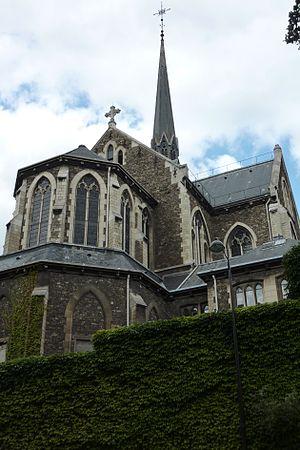
Il existe 171 basiliques mineures en France.
La basilique Notre-Dame-du-Perpétuel-Secours est une église catholique, l'une des cinq basiliques mineures de Paris. Située 55, boulevard de Ménilmontant, dans le 11ᵉ arrondissement de Paris, élevée au rang de basilique mineure le 25 juin 1966 par le pape Paul VI, affiliée à la basilique Sainte-Marie-Majeure de Rome.